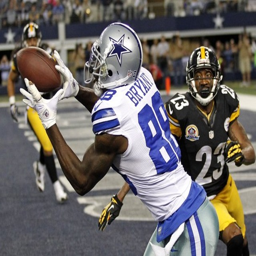
american football player catches a touchdown pass in front